Charles Abel (missionary)

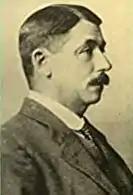
Missionary to the Territory of Papua

Charles William Abel (1863–1930) was a Congregationalist who founded the Kwato mission in the Territory of Papua, in what is now the Milne Bay Province of Papua New Guinea (PNG). He was the father of Sir Cecil Abel who played an important role in PNG at the time of its independence, and great-grandfather of Charles Abel, a government minister in PNG.